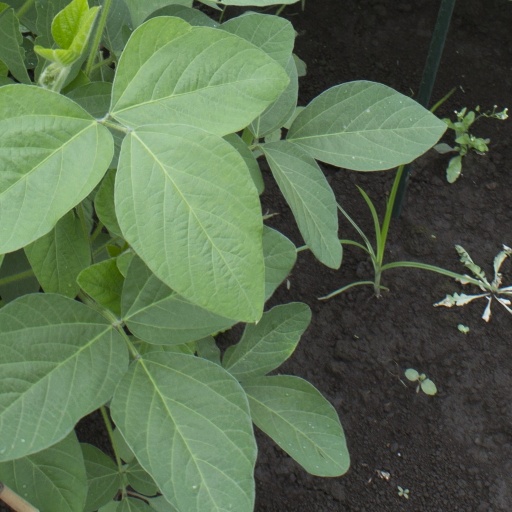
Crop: soybean